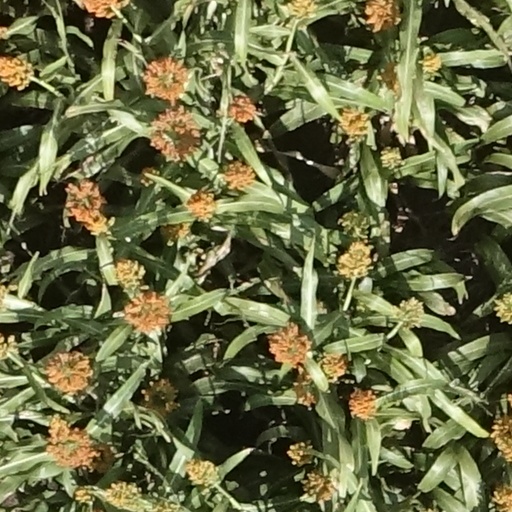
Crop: sorghum